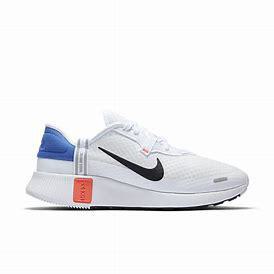
Brand: Nike
Model: Reposto